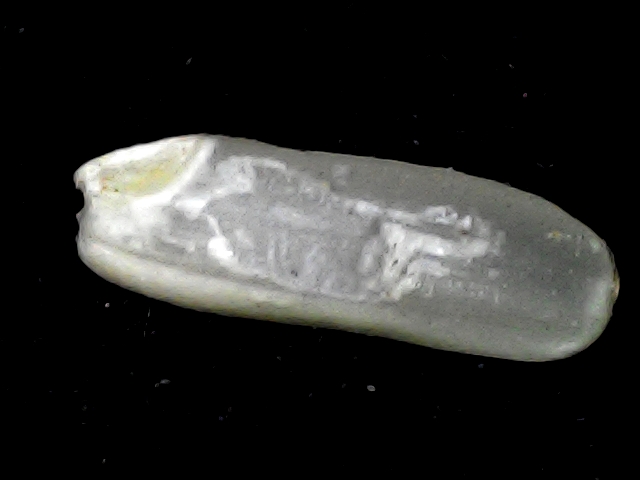
Rice variety: BD87